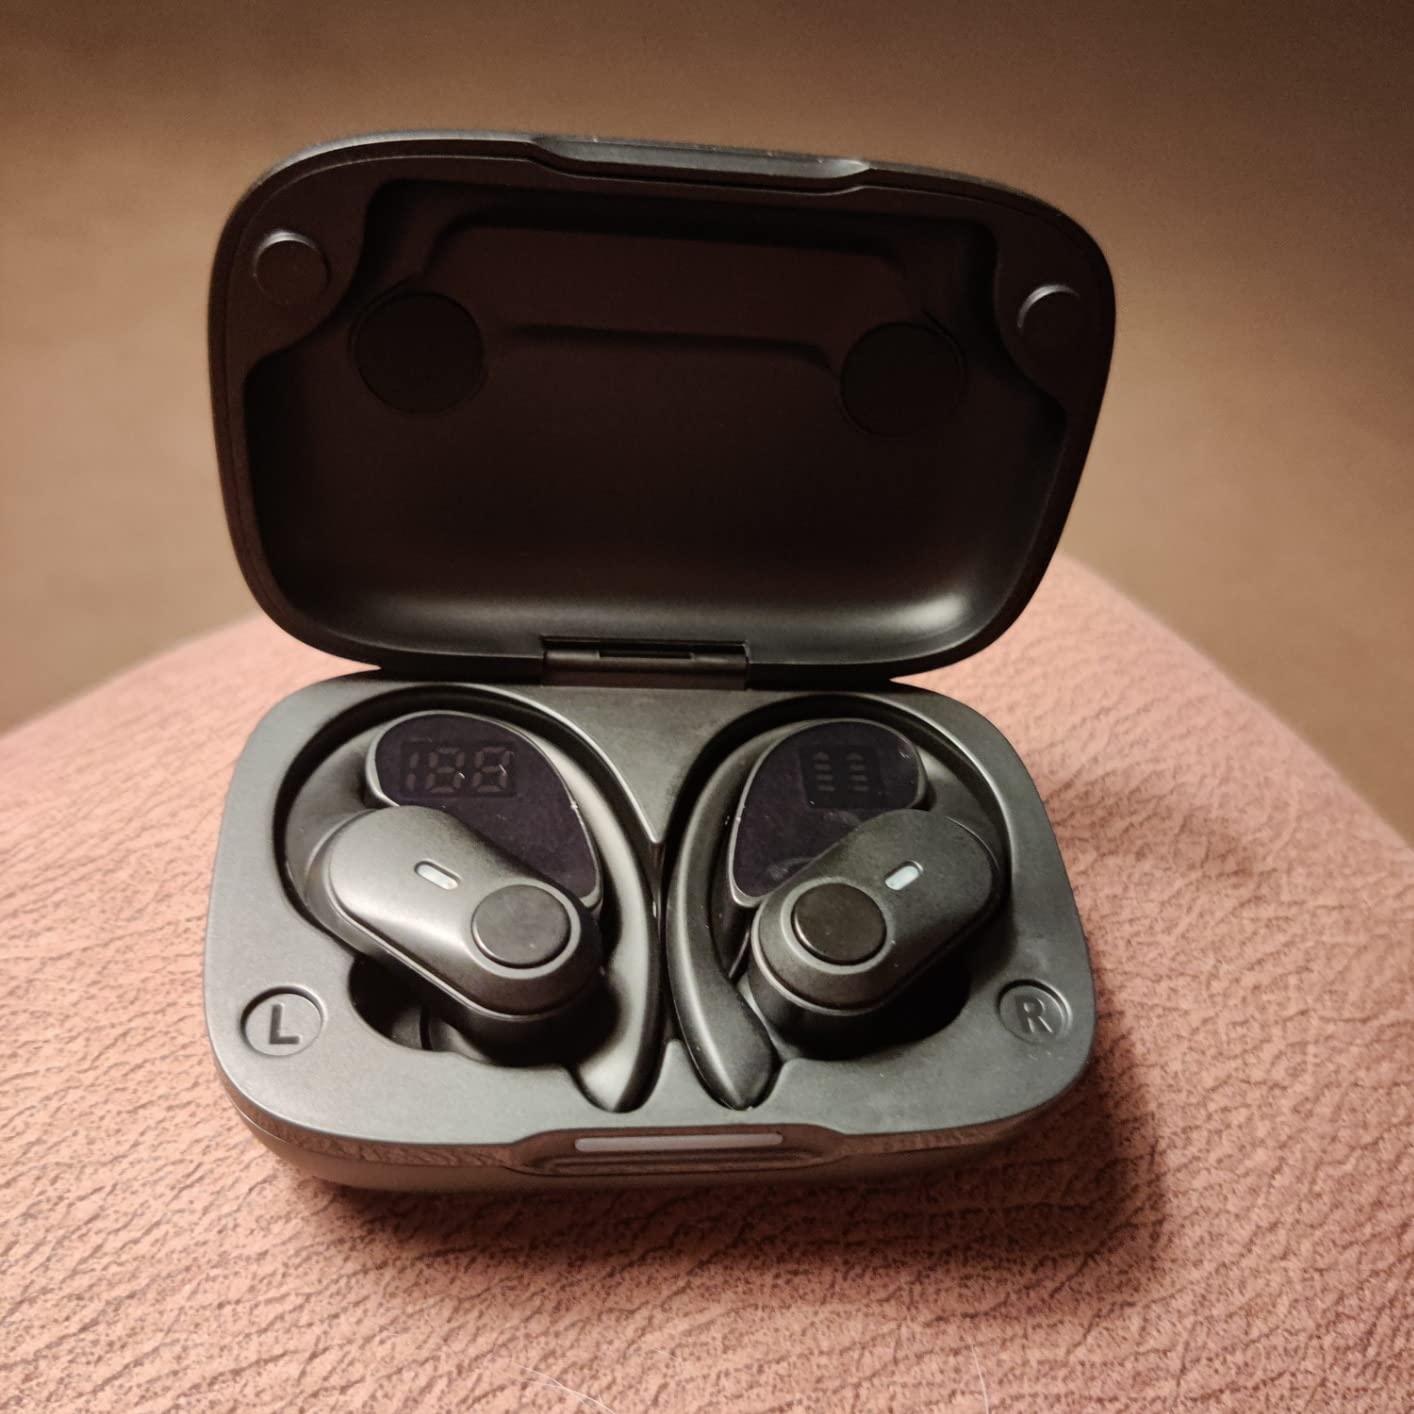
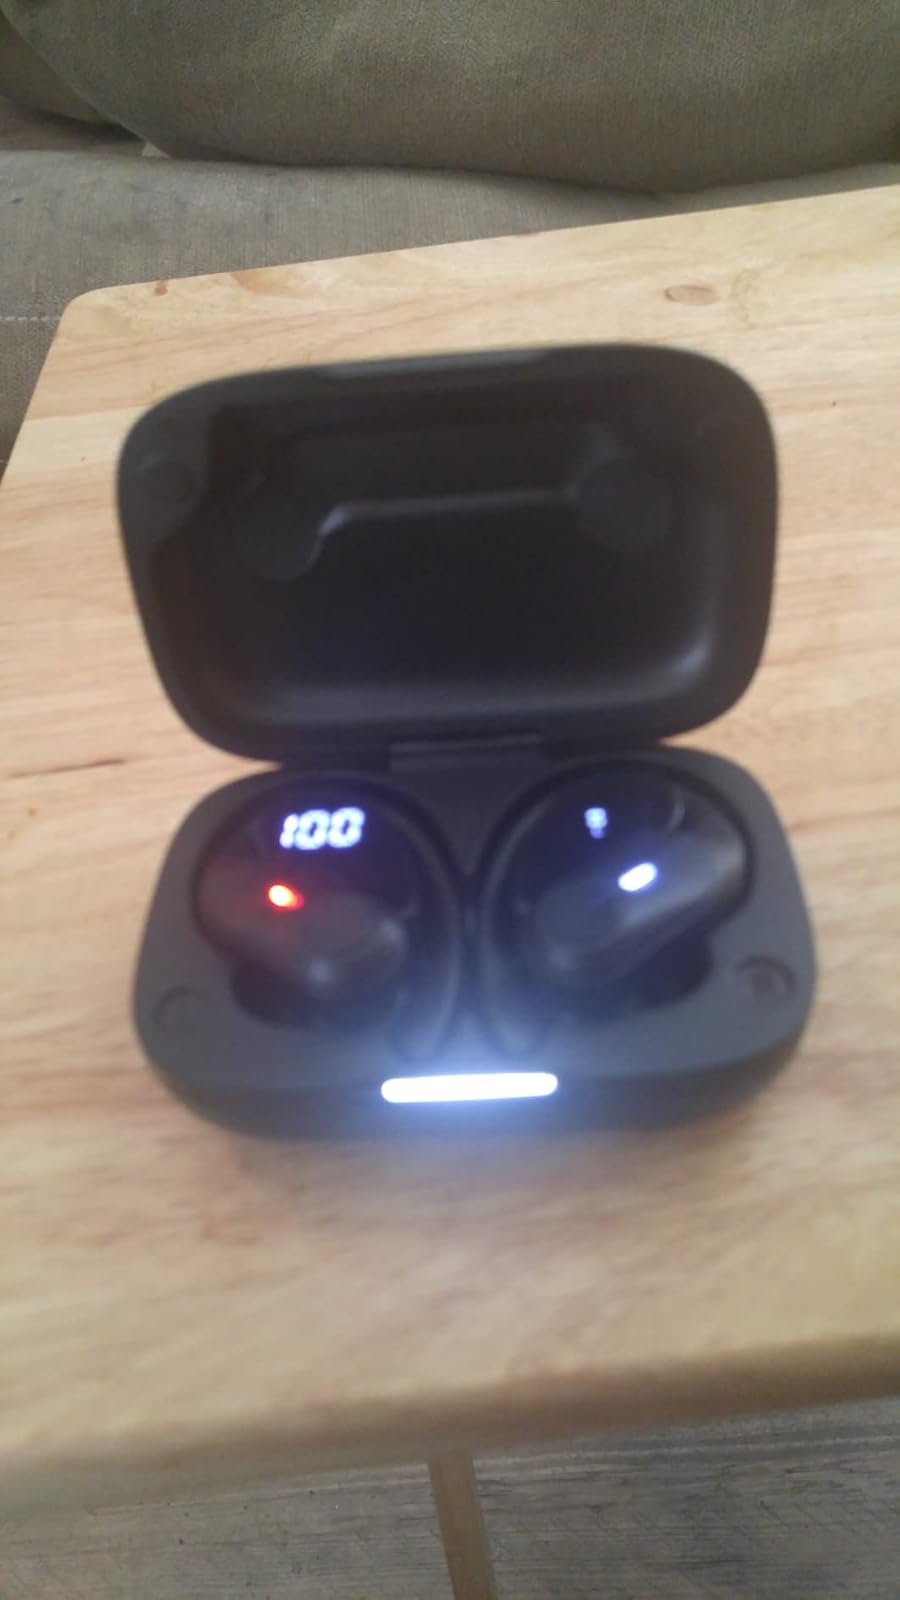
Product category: earbuds
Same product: yes